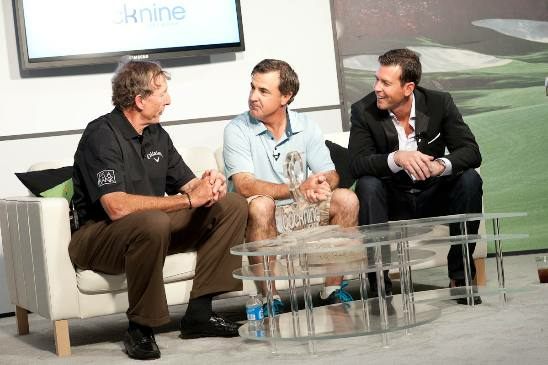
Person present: Yes